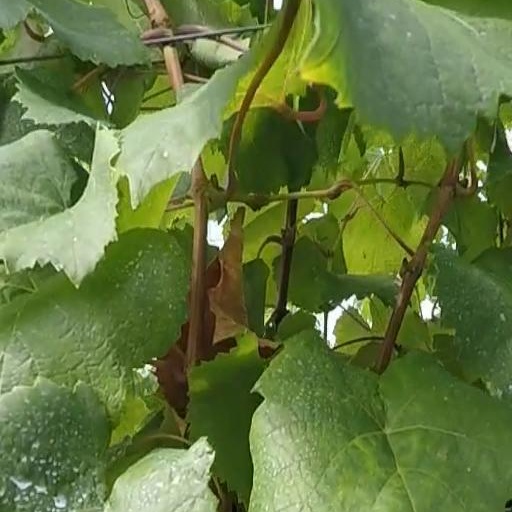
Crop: grape